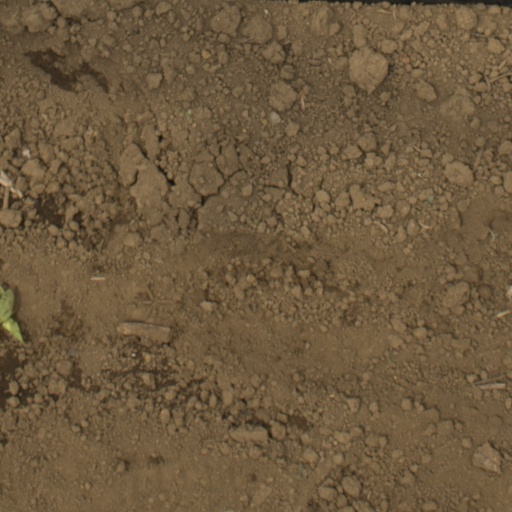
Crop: Jerusalem artichoke